La Belle, Missouri

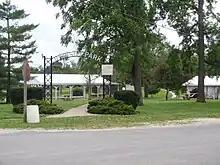
Johnson Park in LaBelle Missouri

La Belle has a city park (Johnson Park) located at the intersection of Wood and Main Street. A baseball field is located on the west end of town, off Highway 6. It hosts summer games for several leagues.